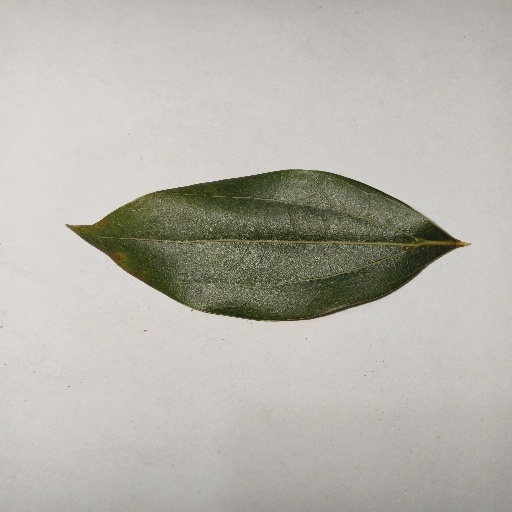
Species: Camphor
Leaf condition: Healthy Leaf